Carlo Coccia

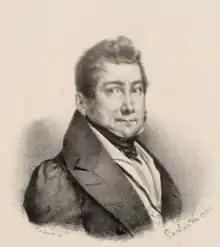
Composer Carlo Coccia

Carlo Coccia (14 April 1782 – 13 April 1873) was an Italian opera composer. He was known for the genre of opera semiseria.